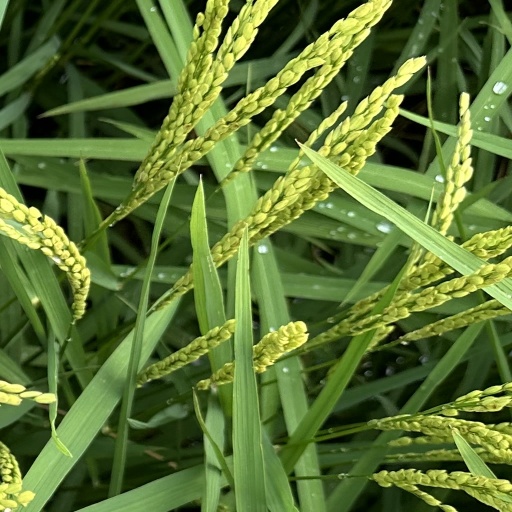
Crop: rice